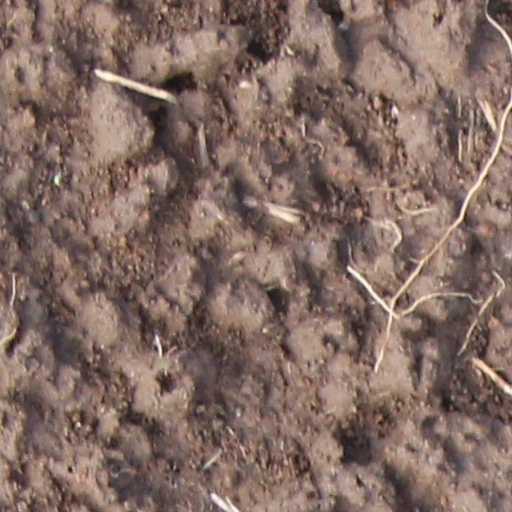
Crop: wheat